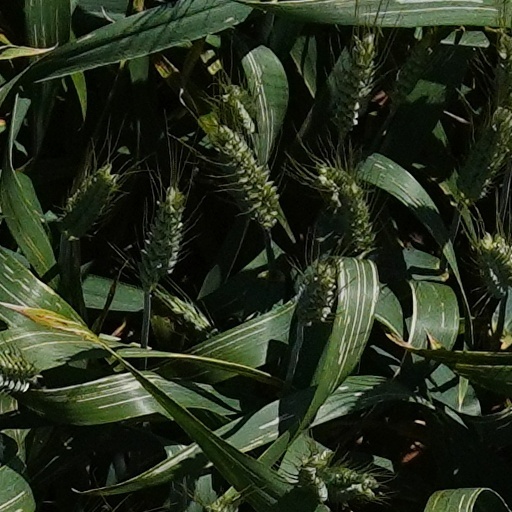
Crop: wheat